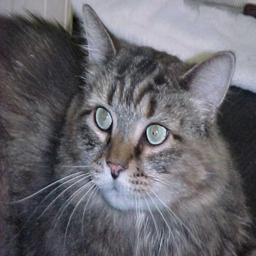
Animal: cats